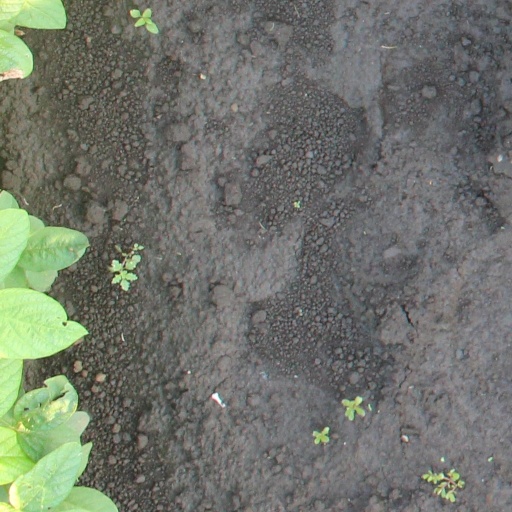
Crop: soybean